Tennant Creek Telegraph Station

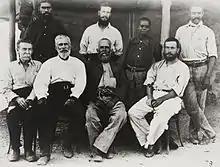
Staff of the Tennant Creek Overland Telegraph Line.

The station was listed on the now-defunct Register of the National Estate on 25 March 1986. The station was listed on the Northern Territory Heritage Register on 4 July 2001. The land including the Telegraph Station and its immediate surroundings was originally proposed in 1987 as a historical reserve known as the Tennant Creek Telegraph Station Historical Reserve but progress was delayed by a claim on the land made under "Aboriginal Land Rights Act (Northern Territory)" in 1980 . The claim was resolved in August 2001 with the historical reserve awaiting official naming in April 2002. Significant restoration work was undertaken on the remaining station buildings in 2012.